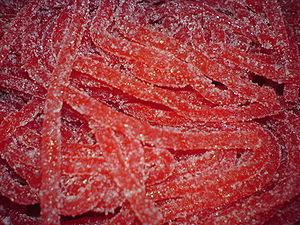
Le rouge allura AC est un colorant alimentaire azoïque de code E129.